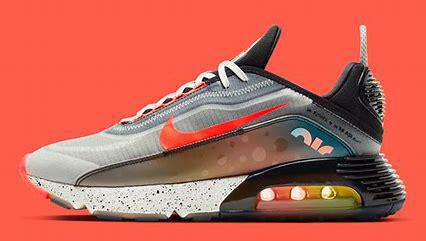
Brand: Nike
Model: Air Max 2090